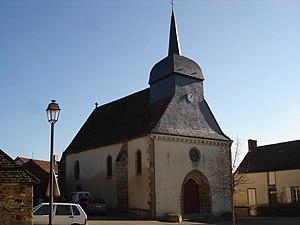
Vijon (36)
Vijon est une commune française située dans le département de l'Indre, en région Centre-Val de Loire.